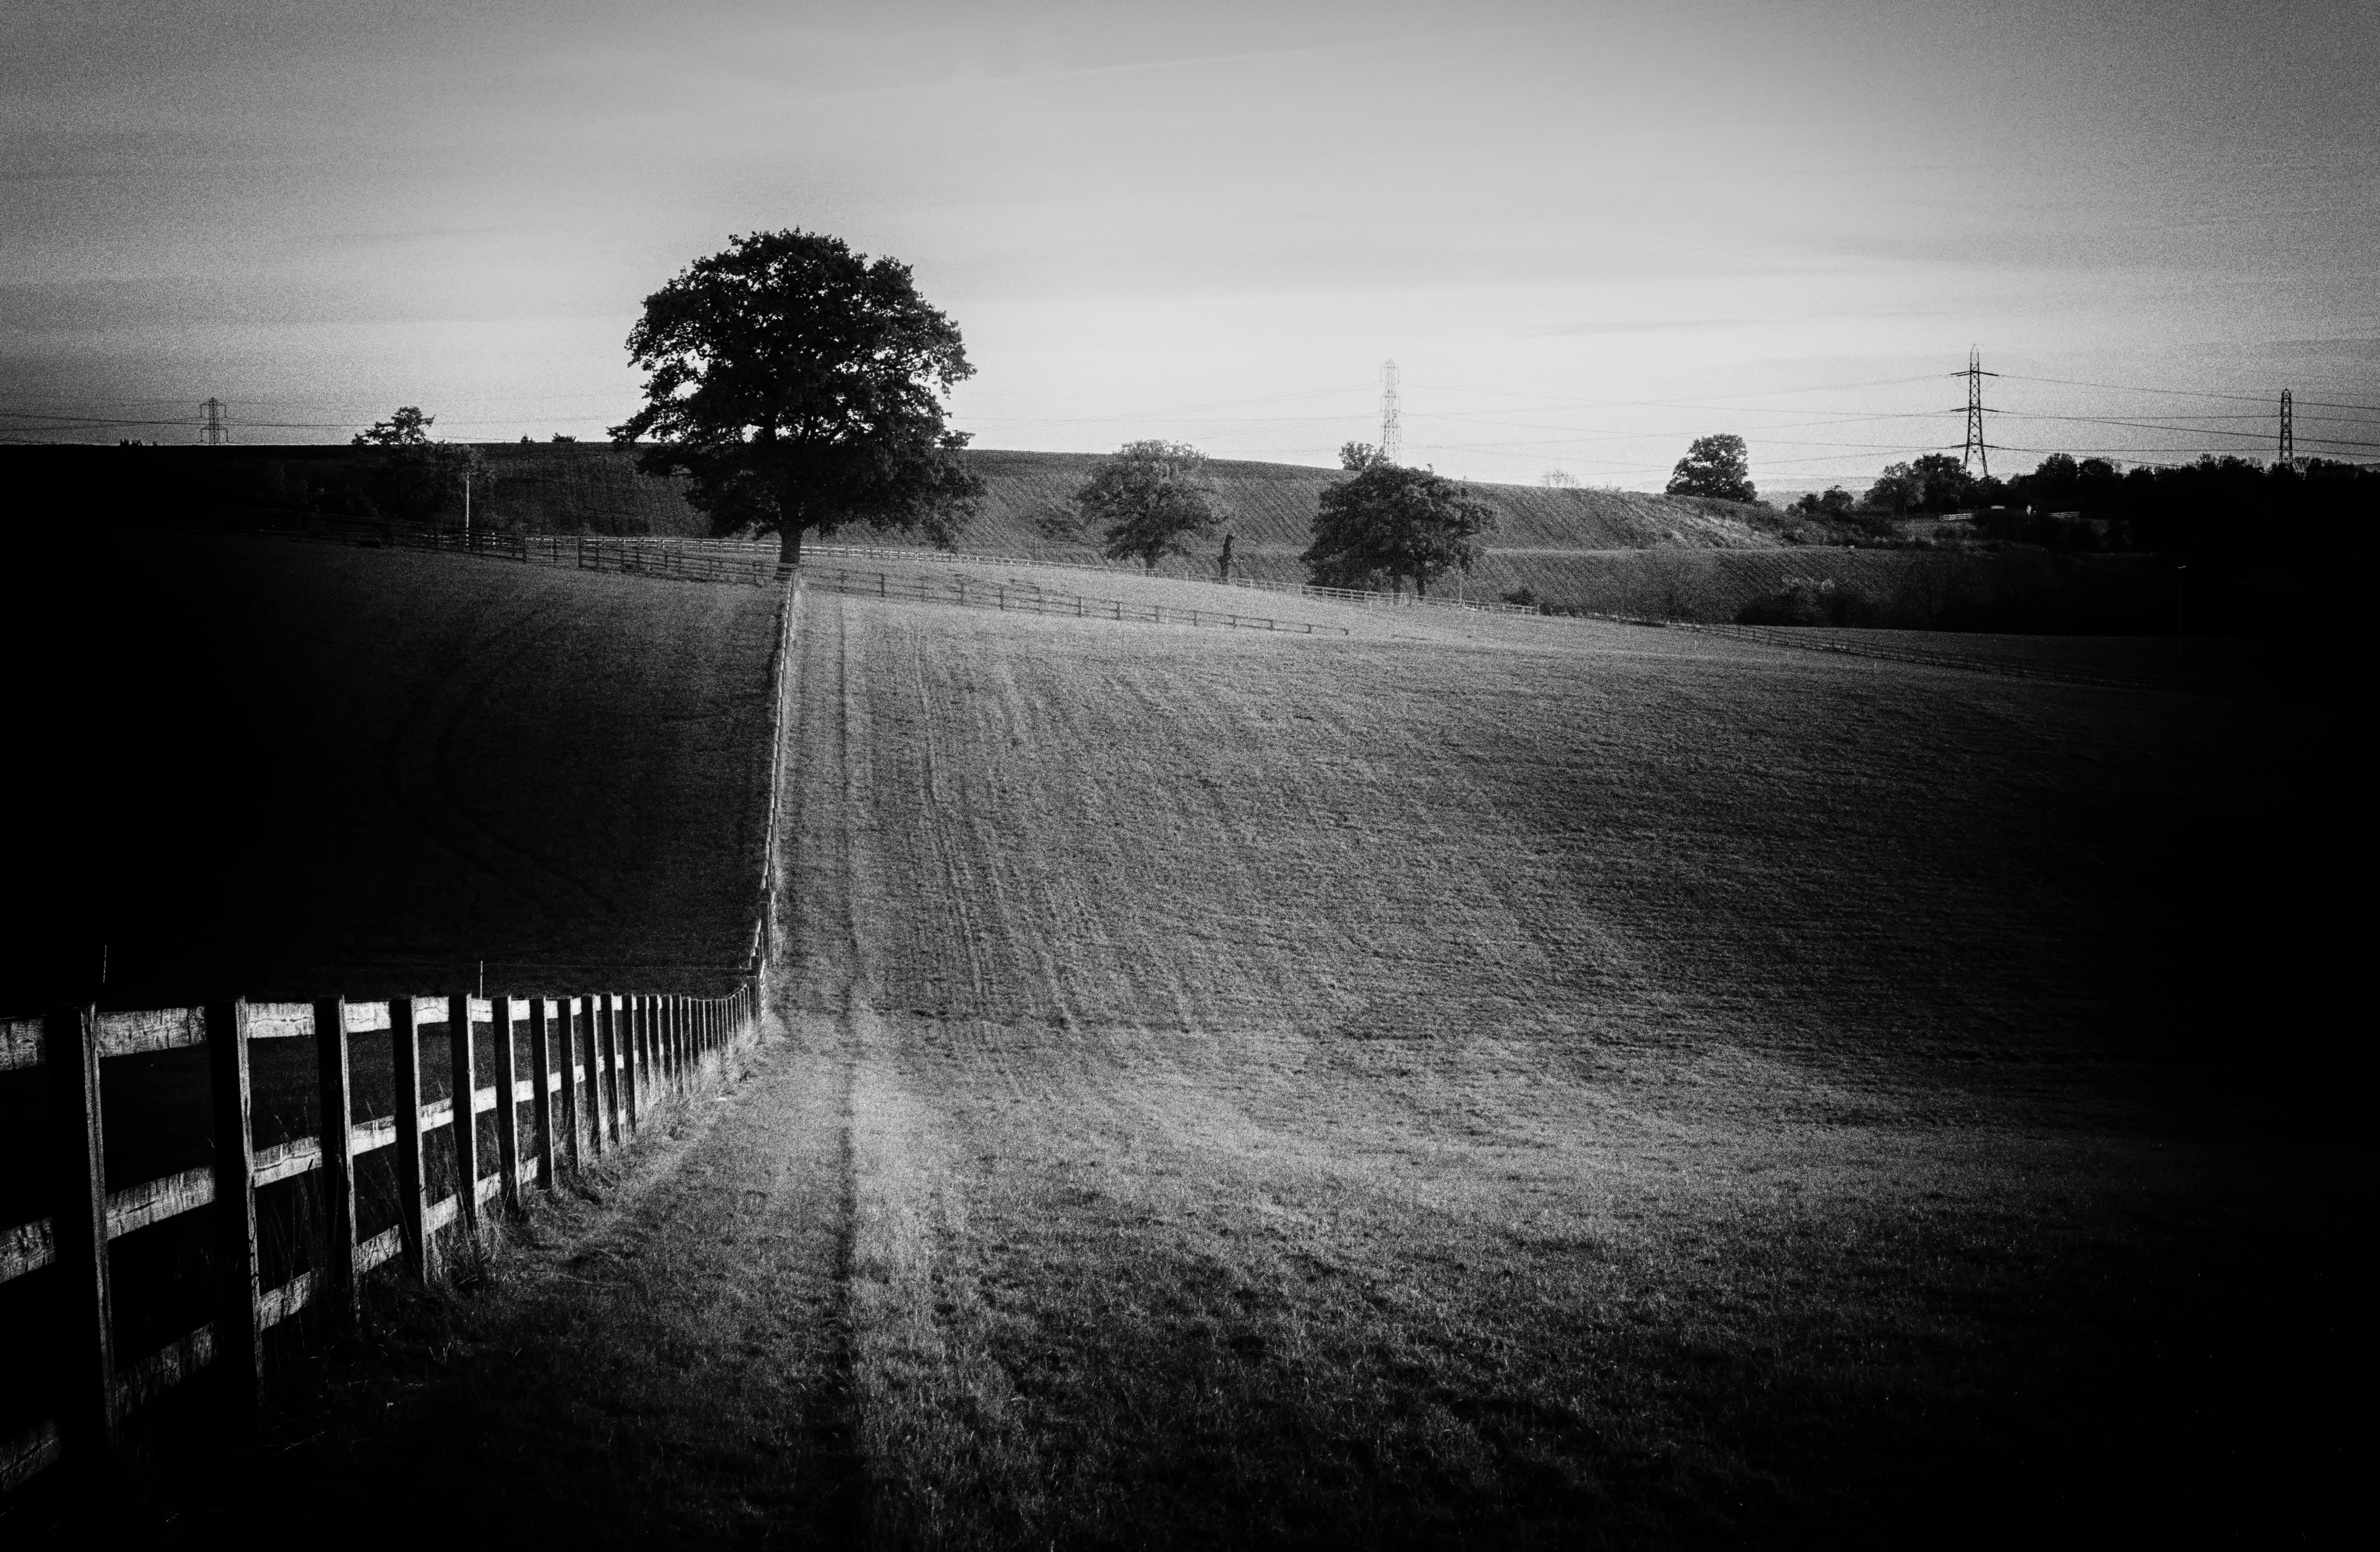
tree, grass, horizon, light, fence, cloud, black and white, sky, mist, white, field, photography, sunlight, morning, dawn, dusk, evening, reflection, fencing, darkness, black, monochrome, bw, noir, blanc, sony, fences, pinhole, shape, bn, a58, monochrome photography, film noir, atmospheric phenomenon